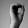
ASL letter: O